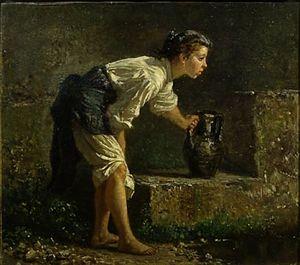
Filippo Palizzi, né le 16 juin 1818 à Vasto dans les Abruzzes, et mort le 11 septembre 1899 à Rome, est un peintre italien, précurseur du vérisme.